Canadair CL-84 Dynavert

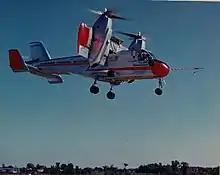
CL-84 "CF-VTO-X" during testing

"CF-VTO-X", the CL-84 prototype first flew in hover on 7 May 1965, flown by Canadair Chief Pilot Bill Longhurst. On 12 September 1967, after 305 relatively uneventful flights, "CF-VTO-X" was at when a bearing in the propeller control system failed. Both pilot and observer successfully ejected but the prototype was lost. Canadair redesigned its replacement, the CL-84-1 incorporating over 150 engineering changes including the addition of dual controls, upgraded avionics, an airframe stretch ( longer) and more powerful engines (boosted by ).